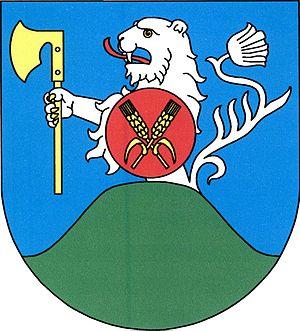
Chraberce est une commune du district de Louny, dans la région d'Ústí nad Labem, en République tchèque. Sa population s'élevait à 121 habitants en 2018.